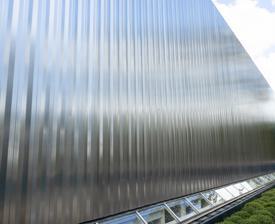
Building: Contemporary Arts Museum Houston
Country: United States of America
Year built: 1948
Contemporary Arts Museum Houston Established 1948 ( 1948 ) Location 5216 Montrose Boulevard, Houston, Texas 77006 Coordinates 29°43′35.0″N 95°23′29.5″W / 29.726389°N 95.391528°W / 29.726389; -95.391528 Executive director Hesse McGraw President Dillon A. Kyle Website camh .org Contemporary Arts Museum Houston is a not-for-profit institution in the Museum District , Houston , Texas , founded in 1948, dedicated to presenting contemporary art to the public. As a non-collecting museum , it strives to provide a forum for visual arts of the present and recent past and document new directions in art, while engaging the public and encouraging a greater understanding of contemporary art through education programs. Contemporary Arts Museum Houston opened in 1972, in a building designed by Gunnar Birkerts . History Beginning In 1948, a group of seven Houston citizens founded the Contemporary Arts Museum with the goal of presenting new art to the community and to document arts role in modern life through exhibitions , lectures and other activities. The museum initially presented exhibitions at various locations throughout the city, sometimes using The Museum of Fine Arts . These first presentations included "This is Contemporary Art" and " László Moholy-Nagy : Memorial Exhibition." By 1950, the success of these efforts allowed the museum to build of a small, professionally equipped facility where ambitious exhibitions of the work of Vincent van Gogh , Joan Miró , Alexander Calder , Max Ernst , and John T. Biggers and his students from the then-fledgling Texas Negro College (now Texas Southern University ). Houstonians were receptive to new ideas. Going pro Another major change occurred in 1957, when the previously all- volunteer Museum hired Jermayne MacAgy as its first professional director . Ms. MacAgy wasted no time and soon organized several definitive exhibitions, including "The Sphere of Mondrian ," "The Disquieting Muse: Surrealism," "Totems Not Taboo: Primitive Art" and Mark Rothko 's second museum exhibition. During the 1960s the museum continued its dedication to thematic exhibitions, architecture and design , and studies individual artists. Landmark exhibitions included "The Emerging Figure" and the influential combine paintings of Robert Rauschenberg . By the end of the decade , the Contemporary Arts Museum had outgrown the original 1950 facility, so the trustees raised funds to purchase a prominent site on the corner of Montrose and Bissonnet, where the new building, designed by Gunnar Birkerts , was built. In 1972, the present building opened with a controversial exhibition called Ten , featuring several artists working in non- traditional media . The museum continued  to showcase new national and regional art, throughout the 1970s, including such presentations as John Chamberlain , Dalé Gas (one of the first surveys of Hispanic artists in the U.S.), and a major thematic exhibition, American Narrative/Story Art . In addition, exhibitions of new Texas talent provided early venues for works of James Surls , John Alexander , and Luis Jimenez , among others. Continued growth In the 1980s, the museum grew significantly, extending its sphere of influence with exhibitions that presented and toured surveys of installations for performance art; contemporary still-life painting; a group exhibition of work by Texas artists; and single-artist shows of artists like Ida Applebroog , Robert Morris , Pat Steir , Bill Viola and Frank Stella , as well as Texans Earl Staley, Melissa Miller and Vernon Fisher. In addition, Director Linda L. Cathcart established Perspectives in the museum's lower gallery—a fast-paced series of exhibitions focusing on cycles of work by emerging and well-known artists that had not previously shown in Houston. As of 2011, over 175 exhibitions have taken place within the innovative series. In the 1990s, the museum adjusted its focus to concentrate only on art made created within the past 40 years. It also worked to extend its reach internationally. Major single-artist exhibitions at the end of the 20th century included Art Guys : Think Twice , Tony Cragg : Sculpture , Ann Hamilton : kaph , Richard Long : Circles Cycles Mud Stone , Nic Nicosia : Real Pictures , Introjection: Tony Oursler : 1976-1999 , Lari Pittman , Robert Rauschenberg : A Retrospective , James Turrell : Spirit and Light , William Wegman : Paintings and Drawings, Photographs and Videotapes and Robert Wilson's Vision . Modern museum The museum temporarily closed on January 1, 1997, for the building's first major renovation in 25 years. The museum reopened to the public on May 10, 1997, with the presentation of "Finders/Keepers." This exhibition documented the institution's relationship with its community and friends, borrowing important works of art back from private collectors that had remained in the region after first being presented at the Contemporary Arts Museum. Other important presentations since have included "Elvis + Marilyn: Two Times Immortal," "Abstract Painting Once Removed" and "Other Narratives." As the new millennium began, the museum celebrated the change with a look back at some of the exhibitions of the previous decade in "Outbound: Passages from the Nineties." Other exhibitions of the fledgling century have included "Afterimage: Drawing Through Process", "Subject Plural" and "The Inward Eye." Single-artist shows have focused on a variety of media and have included "When One is Two: The Art of Alighiero e Boetti ," William Kentridge , Uta Barth , and Juan Muñoz . Directors 1979-1989: Linda L. Cathcart 2009–2018: Bill Arning 2020–present: Hesse McGraw References